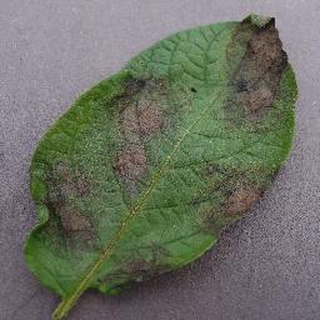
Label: potato_late_blight